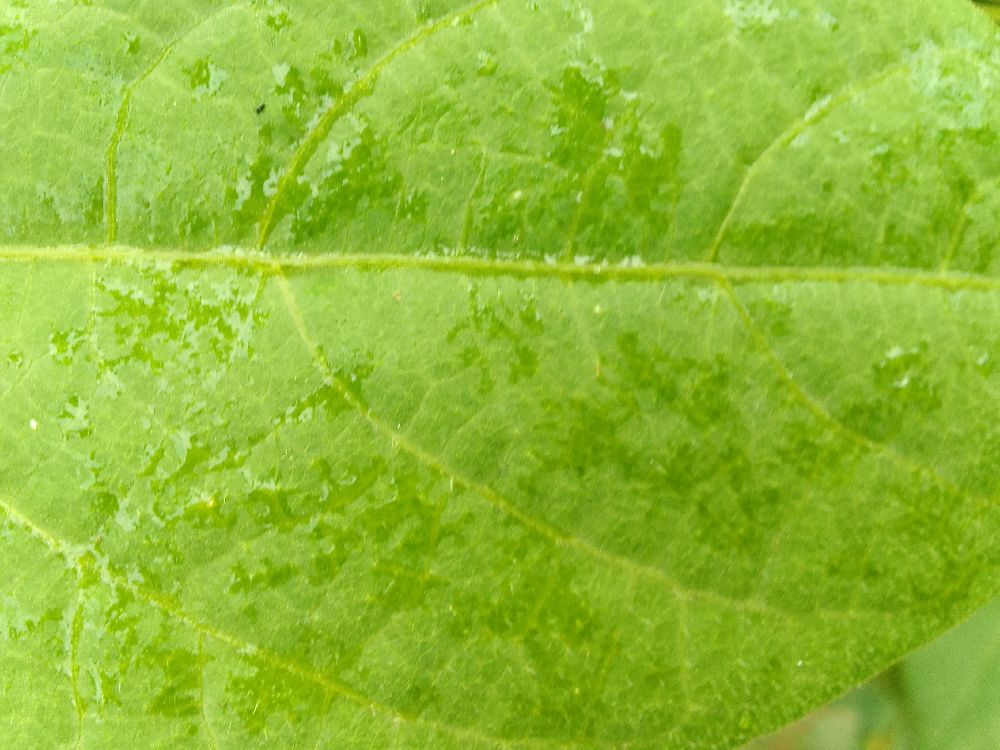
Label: healthy